Kevin Rudd

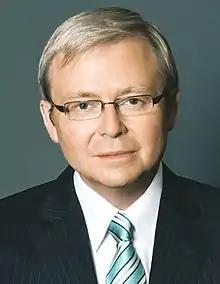
Official portrait, 2007

Kevin Michael Rudd (born 21 September 1957) is an Australian diplomat and former politician who served as the 26th prime minister of Australia from 2007 to 2010 and in 2013. He held office as the leader of the Labor Party from 2006 to 2013. Since 2023, Rudd has served as the 23rd ambassador of Australia to the United States.